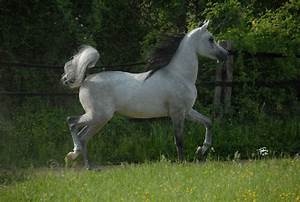
Label: horse